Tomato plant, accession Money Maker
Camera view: vertical (180 deg); turntable rotation: 150 degrees
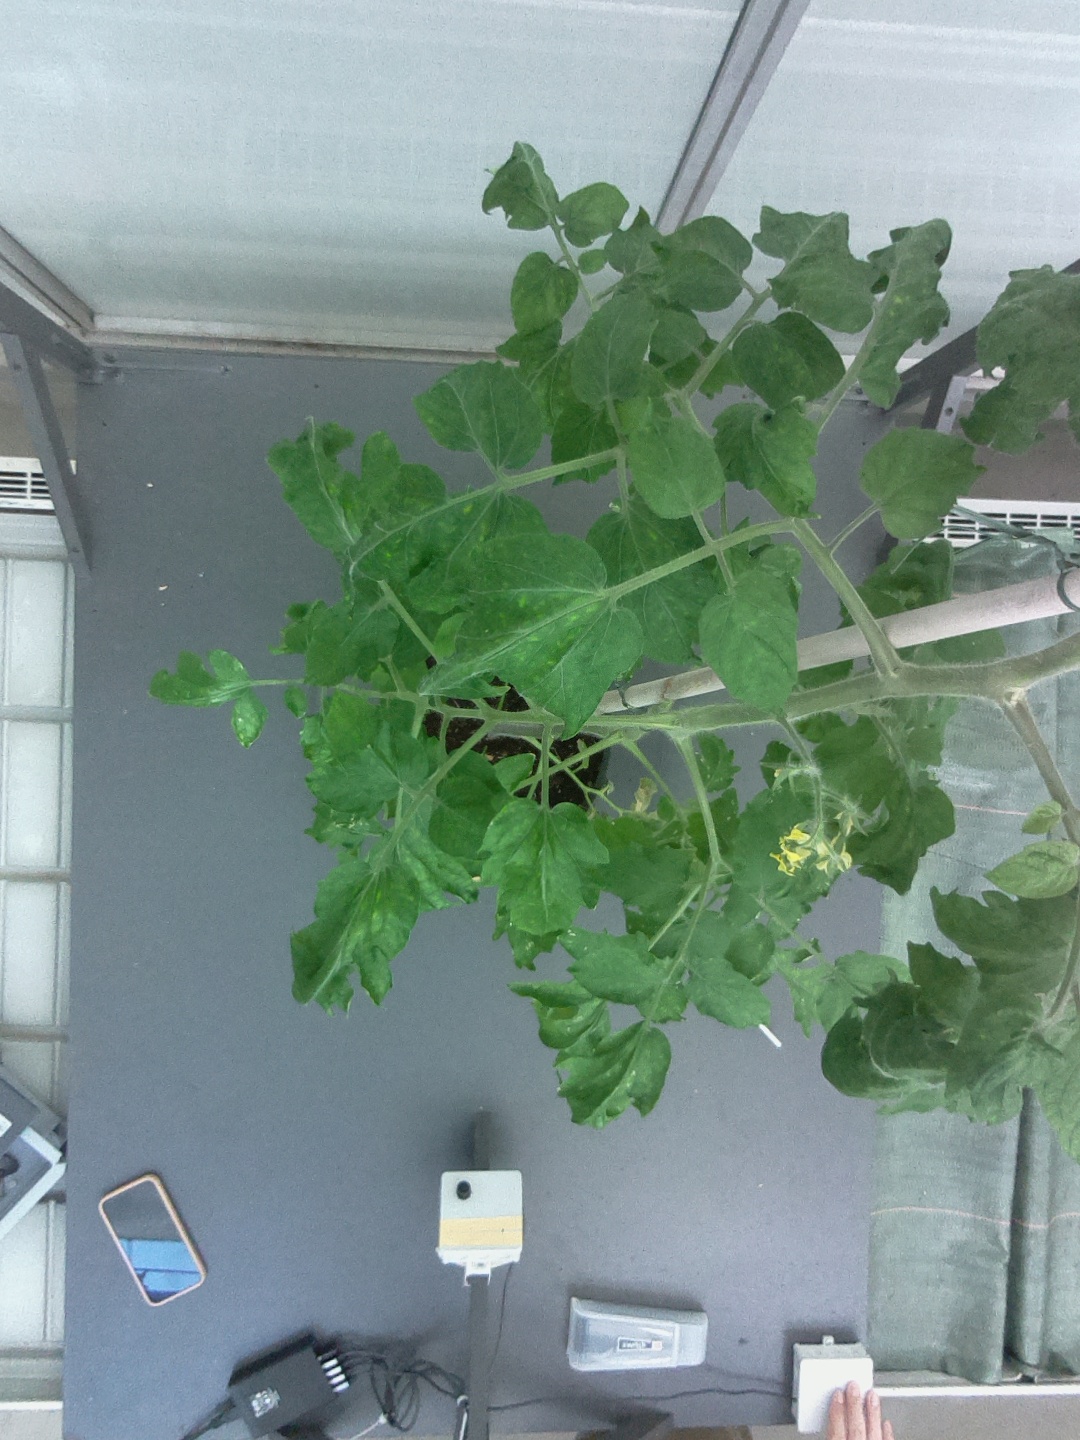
BBCH growth stage 70: Fruits at the main stem or branches visibles